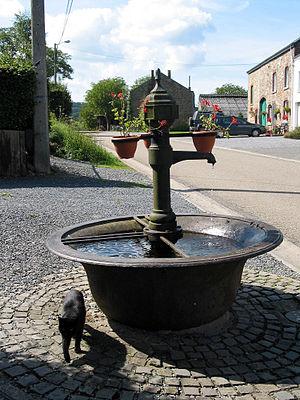
Awenne (Belgique), fontaine placée entre 1859 et 1860 par Joseph Hobs (maréchal-ferrant à Forrières).
Awenne est une section de la ville belge de Saint-Hubert située en Région wallonne dans la province de Luxembourg.